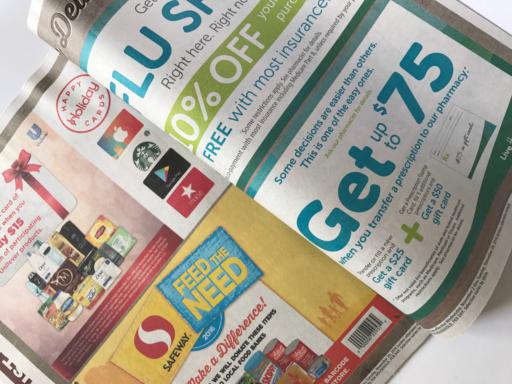
Waste category: paper